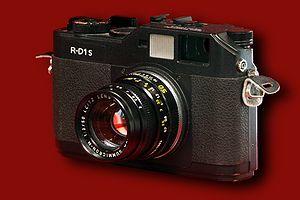
Epson R-D1 日本語: Epson R-D1
L'Epson R-D1 est un appareil photographique numérique télémétrique de 6 mégapixels commercialisé par Epson en 2004.